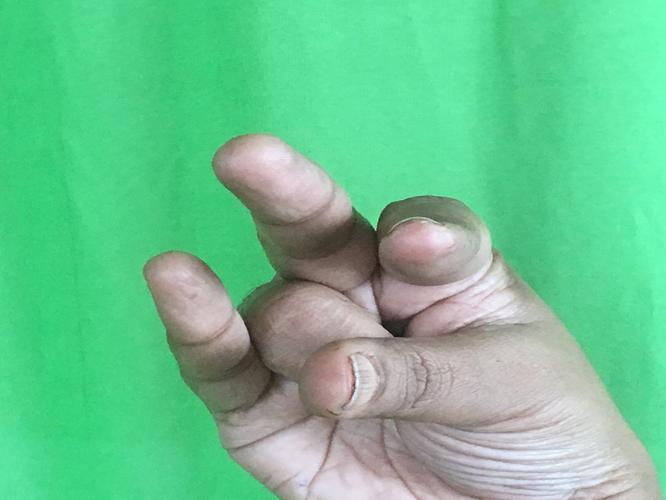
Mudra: Kangulam
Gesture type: single_hand